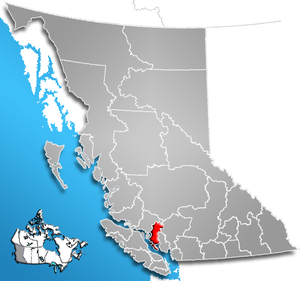
Le district régional de qathet en Colombie-Britannique est situé dans le Sud-Ouest de la province. Le siège du district est situé à Powell River. En juillet 2018, le district régional a changé son nom pour le district régional de qathet, « qathet » signifiant « travaller ensemble » en comox.